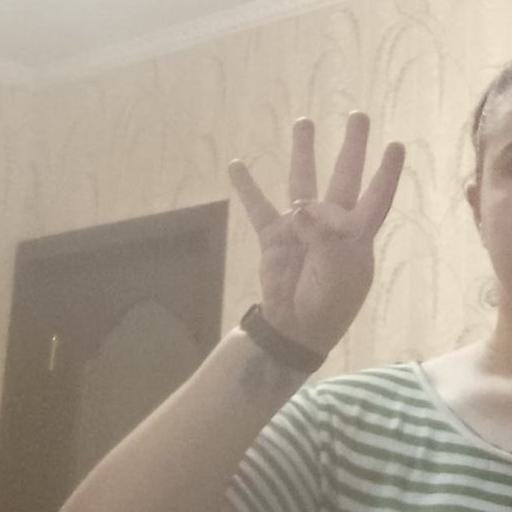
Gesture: four